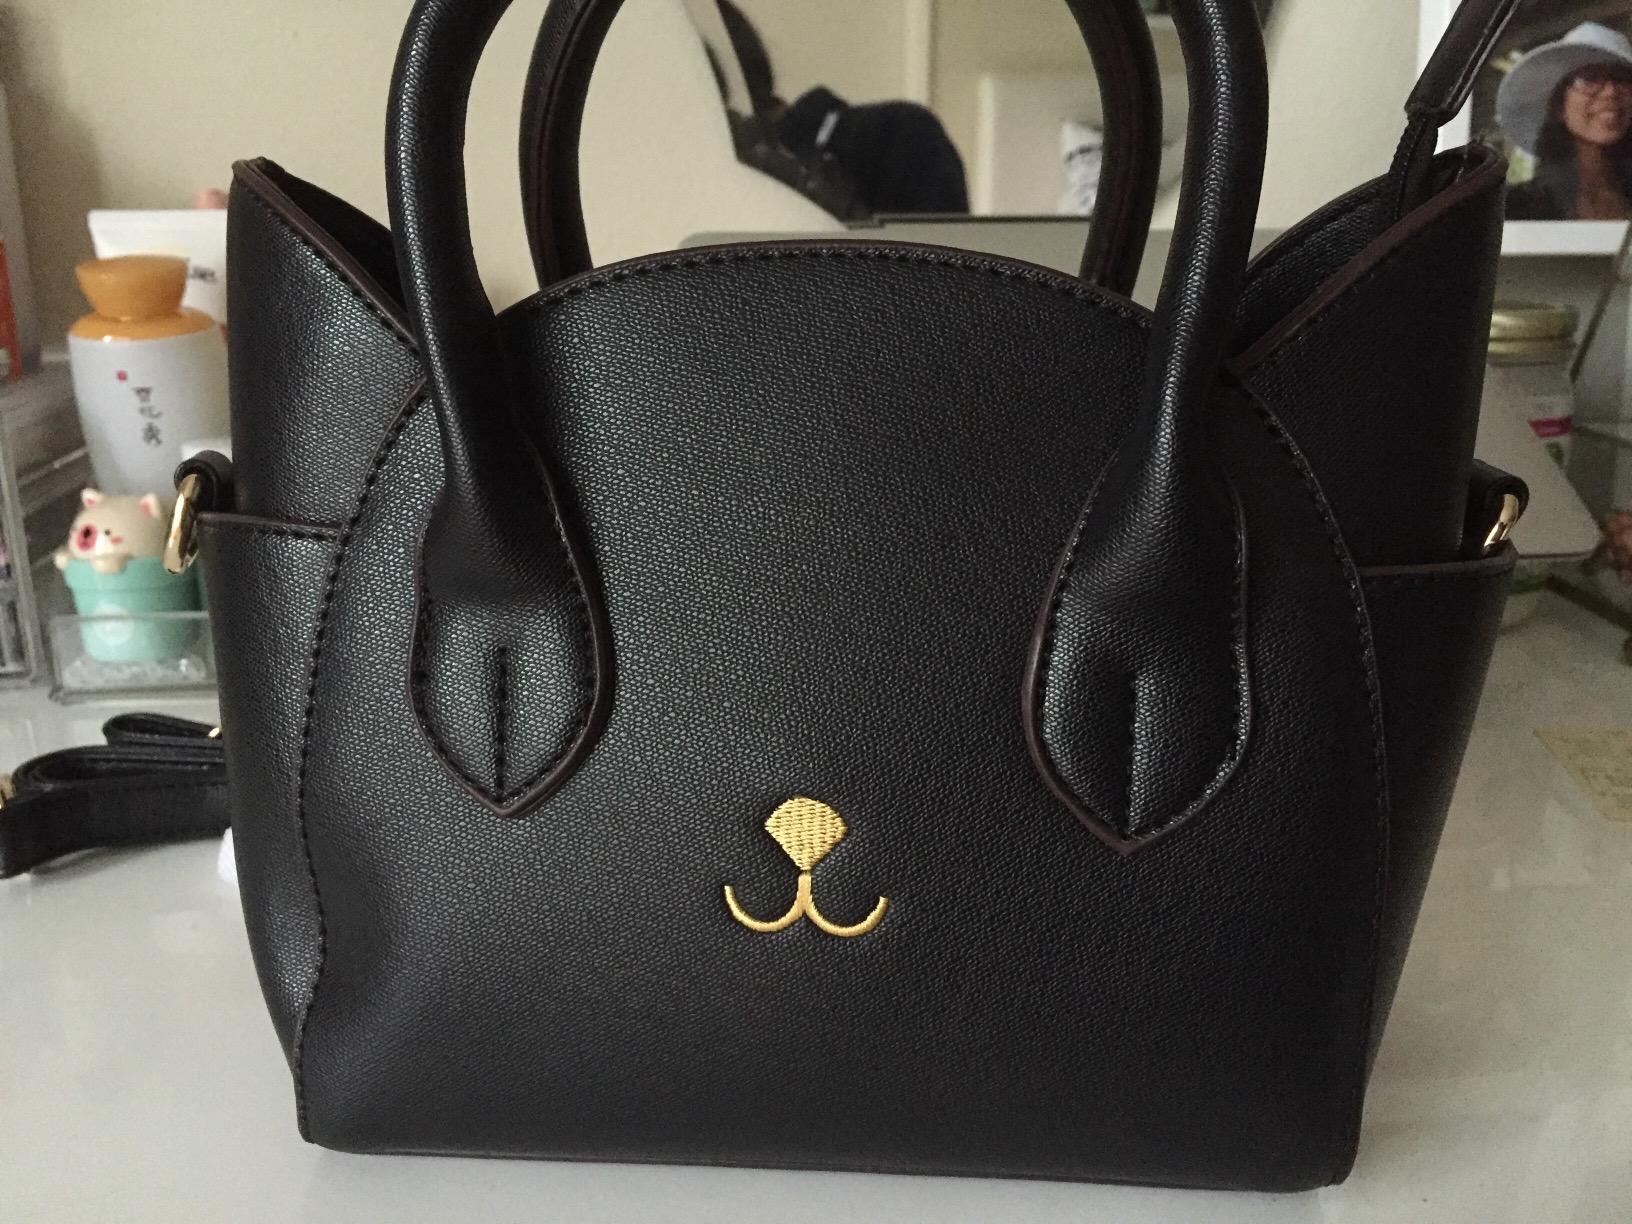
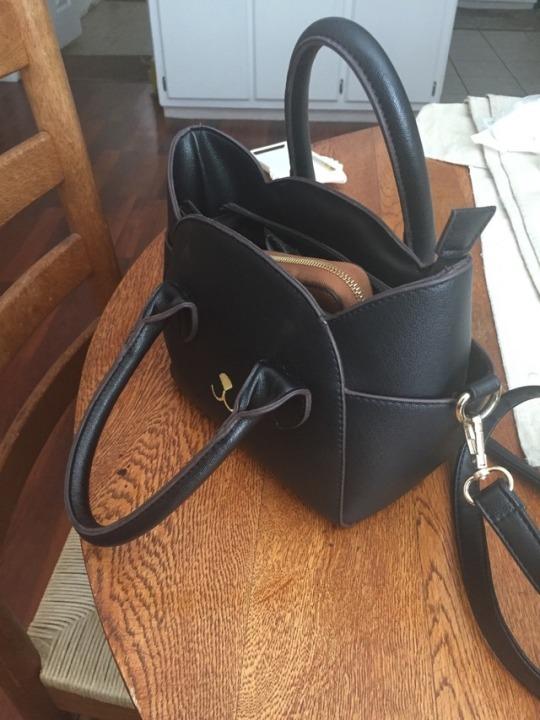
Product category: accessories_handbag
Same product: yes